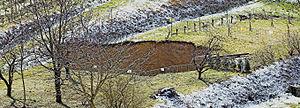
Effondrement de surface induit par l'affaissement d'un tunnel de l'ancienne mine d'Herbolzheim (Breisgau). Le cratère mesure environ 20 mètres de diamètre et 25 mètres de profondeur
Les affaissements et effondrements miniers sont des phénomènes mécaniques résultant des comblements spontanés ou provoqués des vides souterrains laissés par l'exploitation minière. Ils font partie des risques miniers.